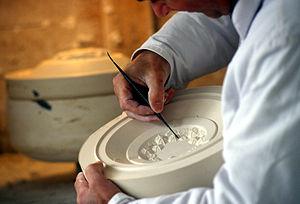
Réalisation de Porcelaine
Saint-Yrieix-la-Perche, est une commune française située dans le département de la Haute-Vienne, en région Nouvelle-Aquitaine.